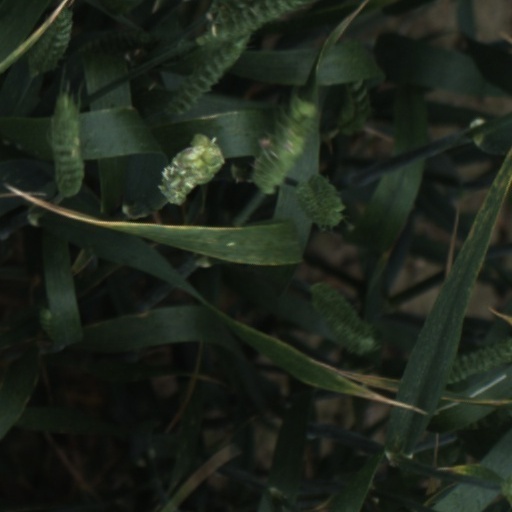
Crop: wheat